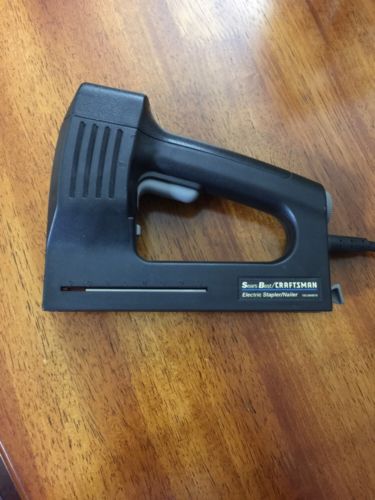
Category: stapler